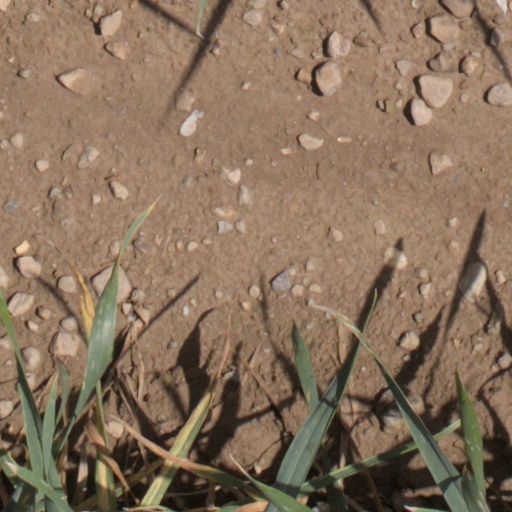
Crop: wheat